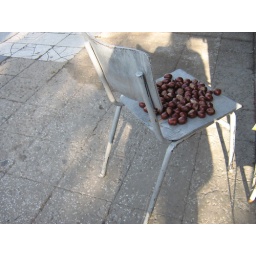
autumn chair near Ariana lake